International relations (1814–1919)

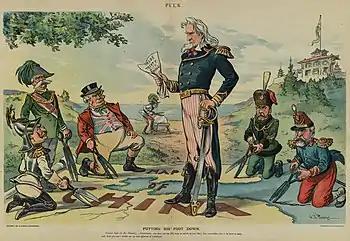
"Putting his foot down": Uncle Sam (the United States) in 1899 demands an "open door" while major powers plan to cut up China for themselves; Germany, Italy, Britain, Austria-Hungary, Russia & France are represented by Wilhelm II, Umberto I, John Bull, Franz Joseph I (in rear) Uncle Sam, Nicholas II, and Émile Loubet. "Punch" Aug 23, 1899 by J. S. Pughe

Most of the major powers (and some minor ones such as Belgium, the Netherlands and Denmark) engaged in imperialism, building up their overseas empires especially in Africa and Asia. Although there were numerous insurrections, historians count only a few wars, and they were small-scale: the First and Second Boer Wars (1880–1881 and 1899–1902), First Sino-Japanese War (1894–1895), First Italo-Ethiopian War (1895–1896), Spanish–American War (1898), Philippine–American War (1899-1902), and Italo-Ottoman war (1911). The largest was the Russo-Japanese War of 1905, the only in which two major powers fought each other.